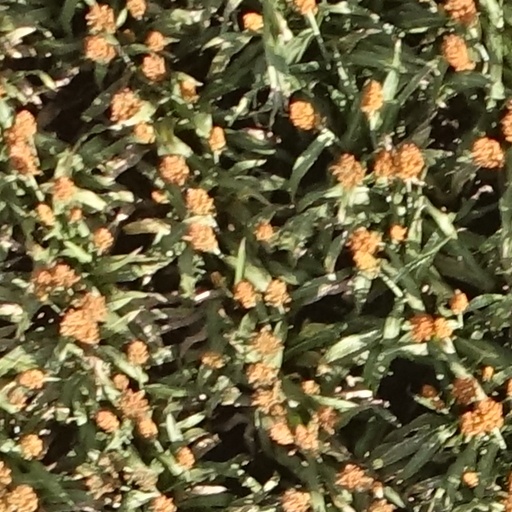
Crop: sorghum